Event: Nepal Earthquake
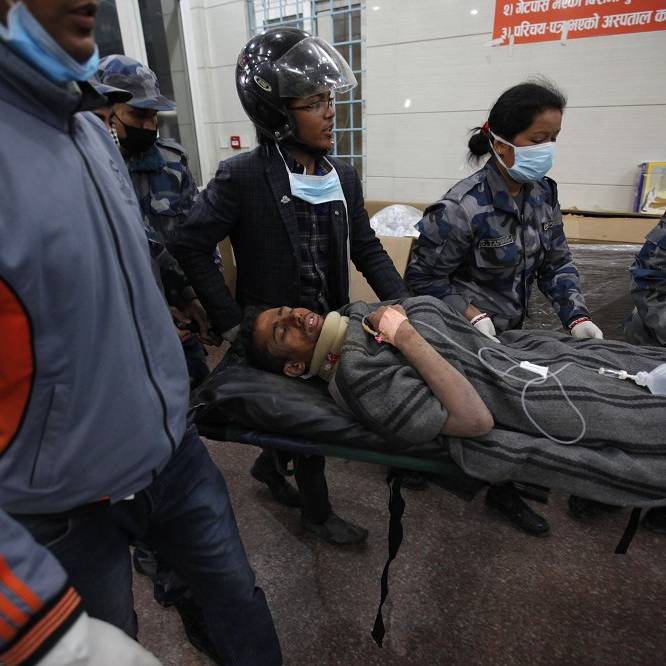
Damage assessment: no_damage